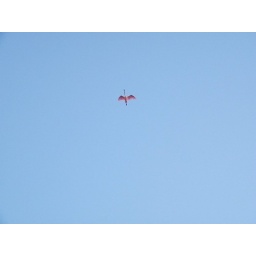
roseate spoonbill looks lovely against the blue sky